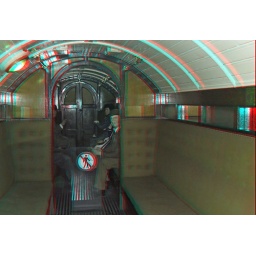
London Transport Museum in anaglyph 3D stereo red cyan glasses to view